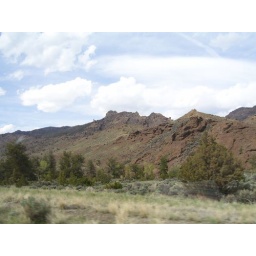
More red mountains in the Shoshone River Valley